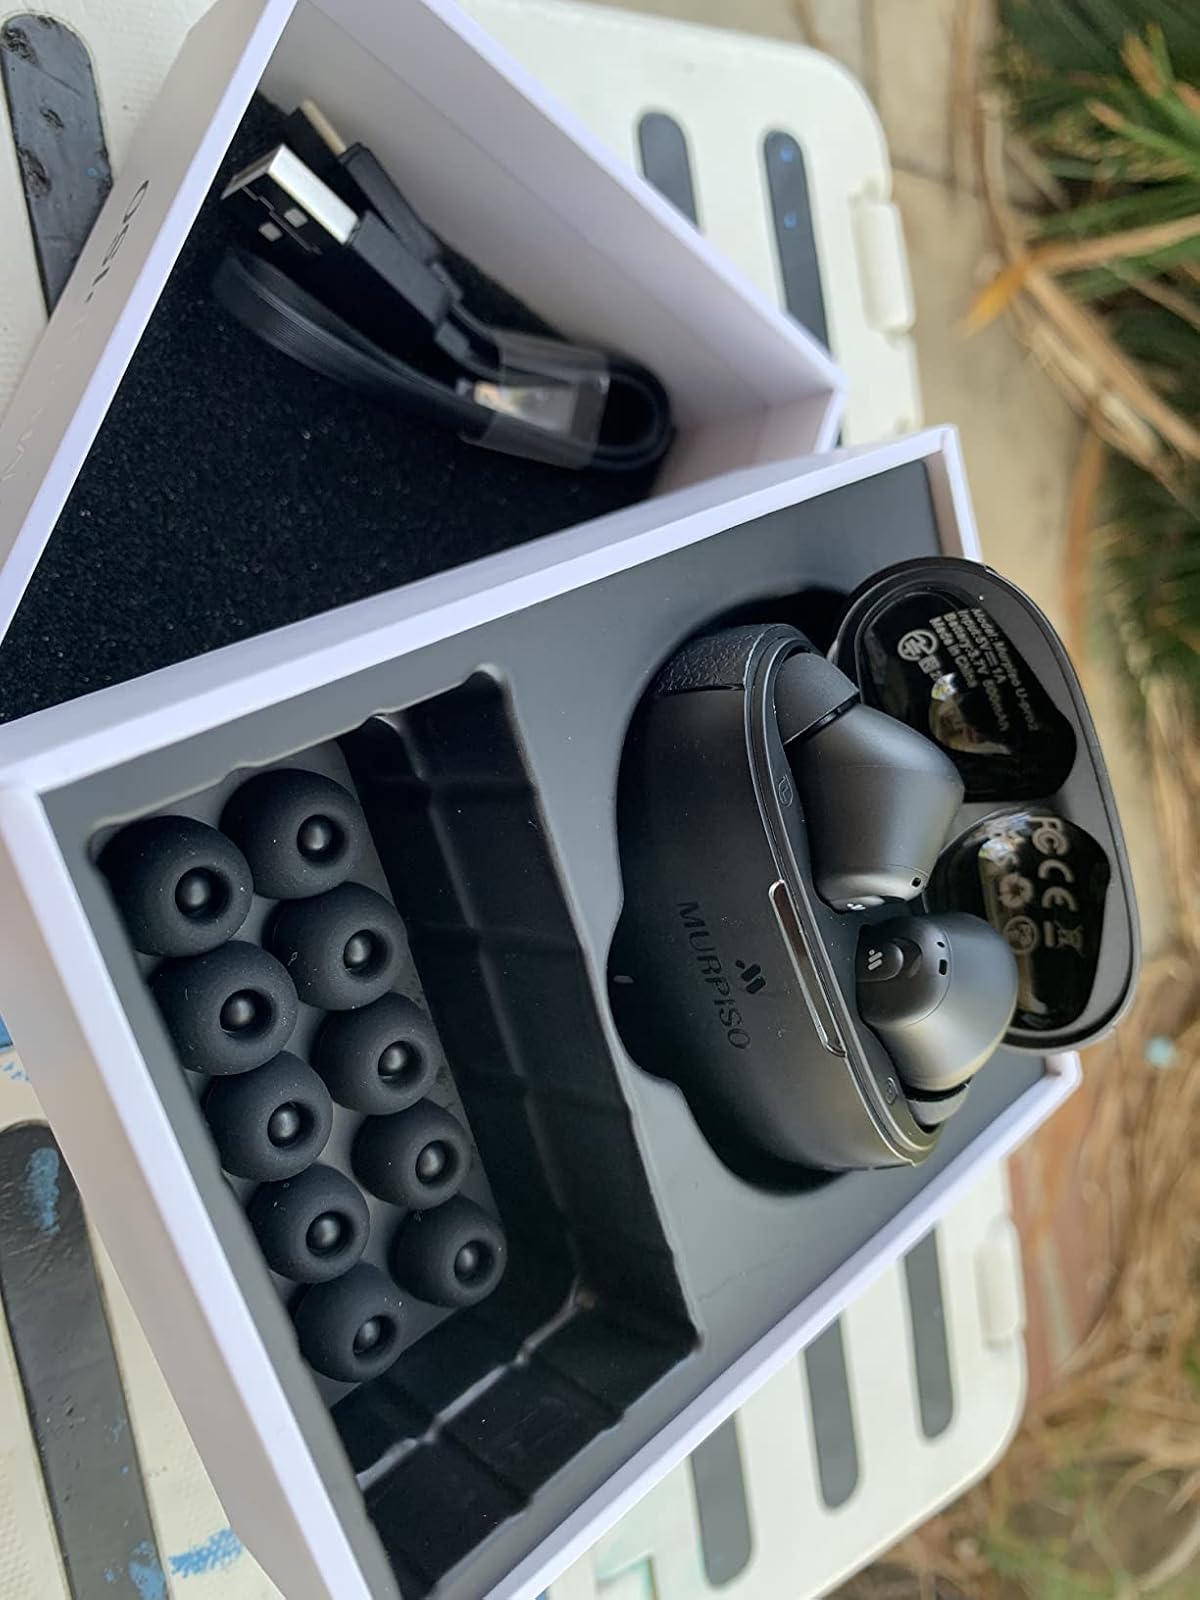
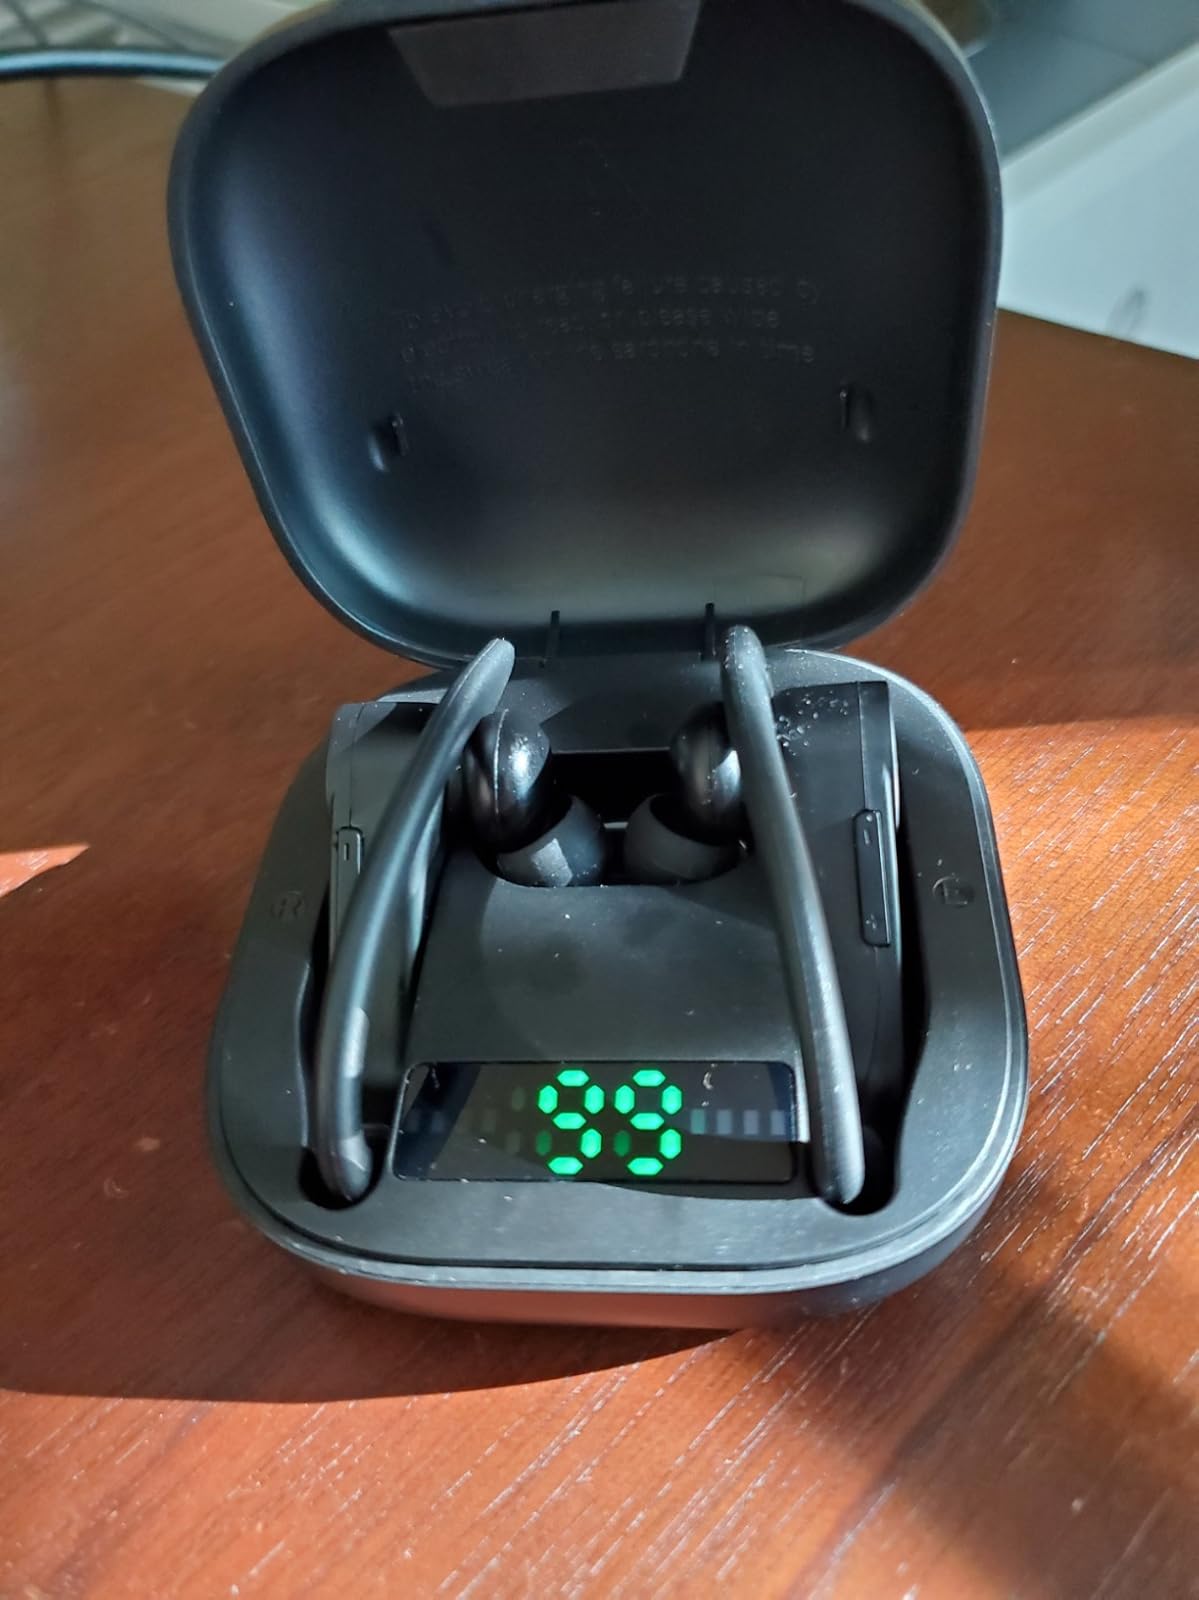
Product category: earbuds
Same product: no